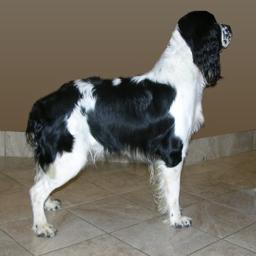
Animal: dogs